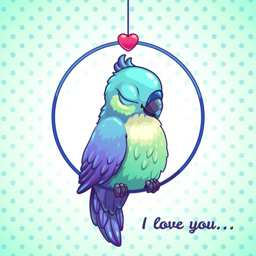
cute cartoon blue bird sitting in the ring , vector illustration vector